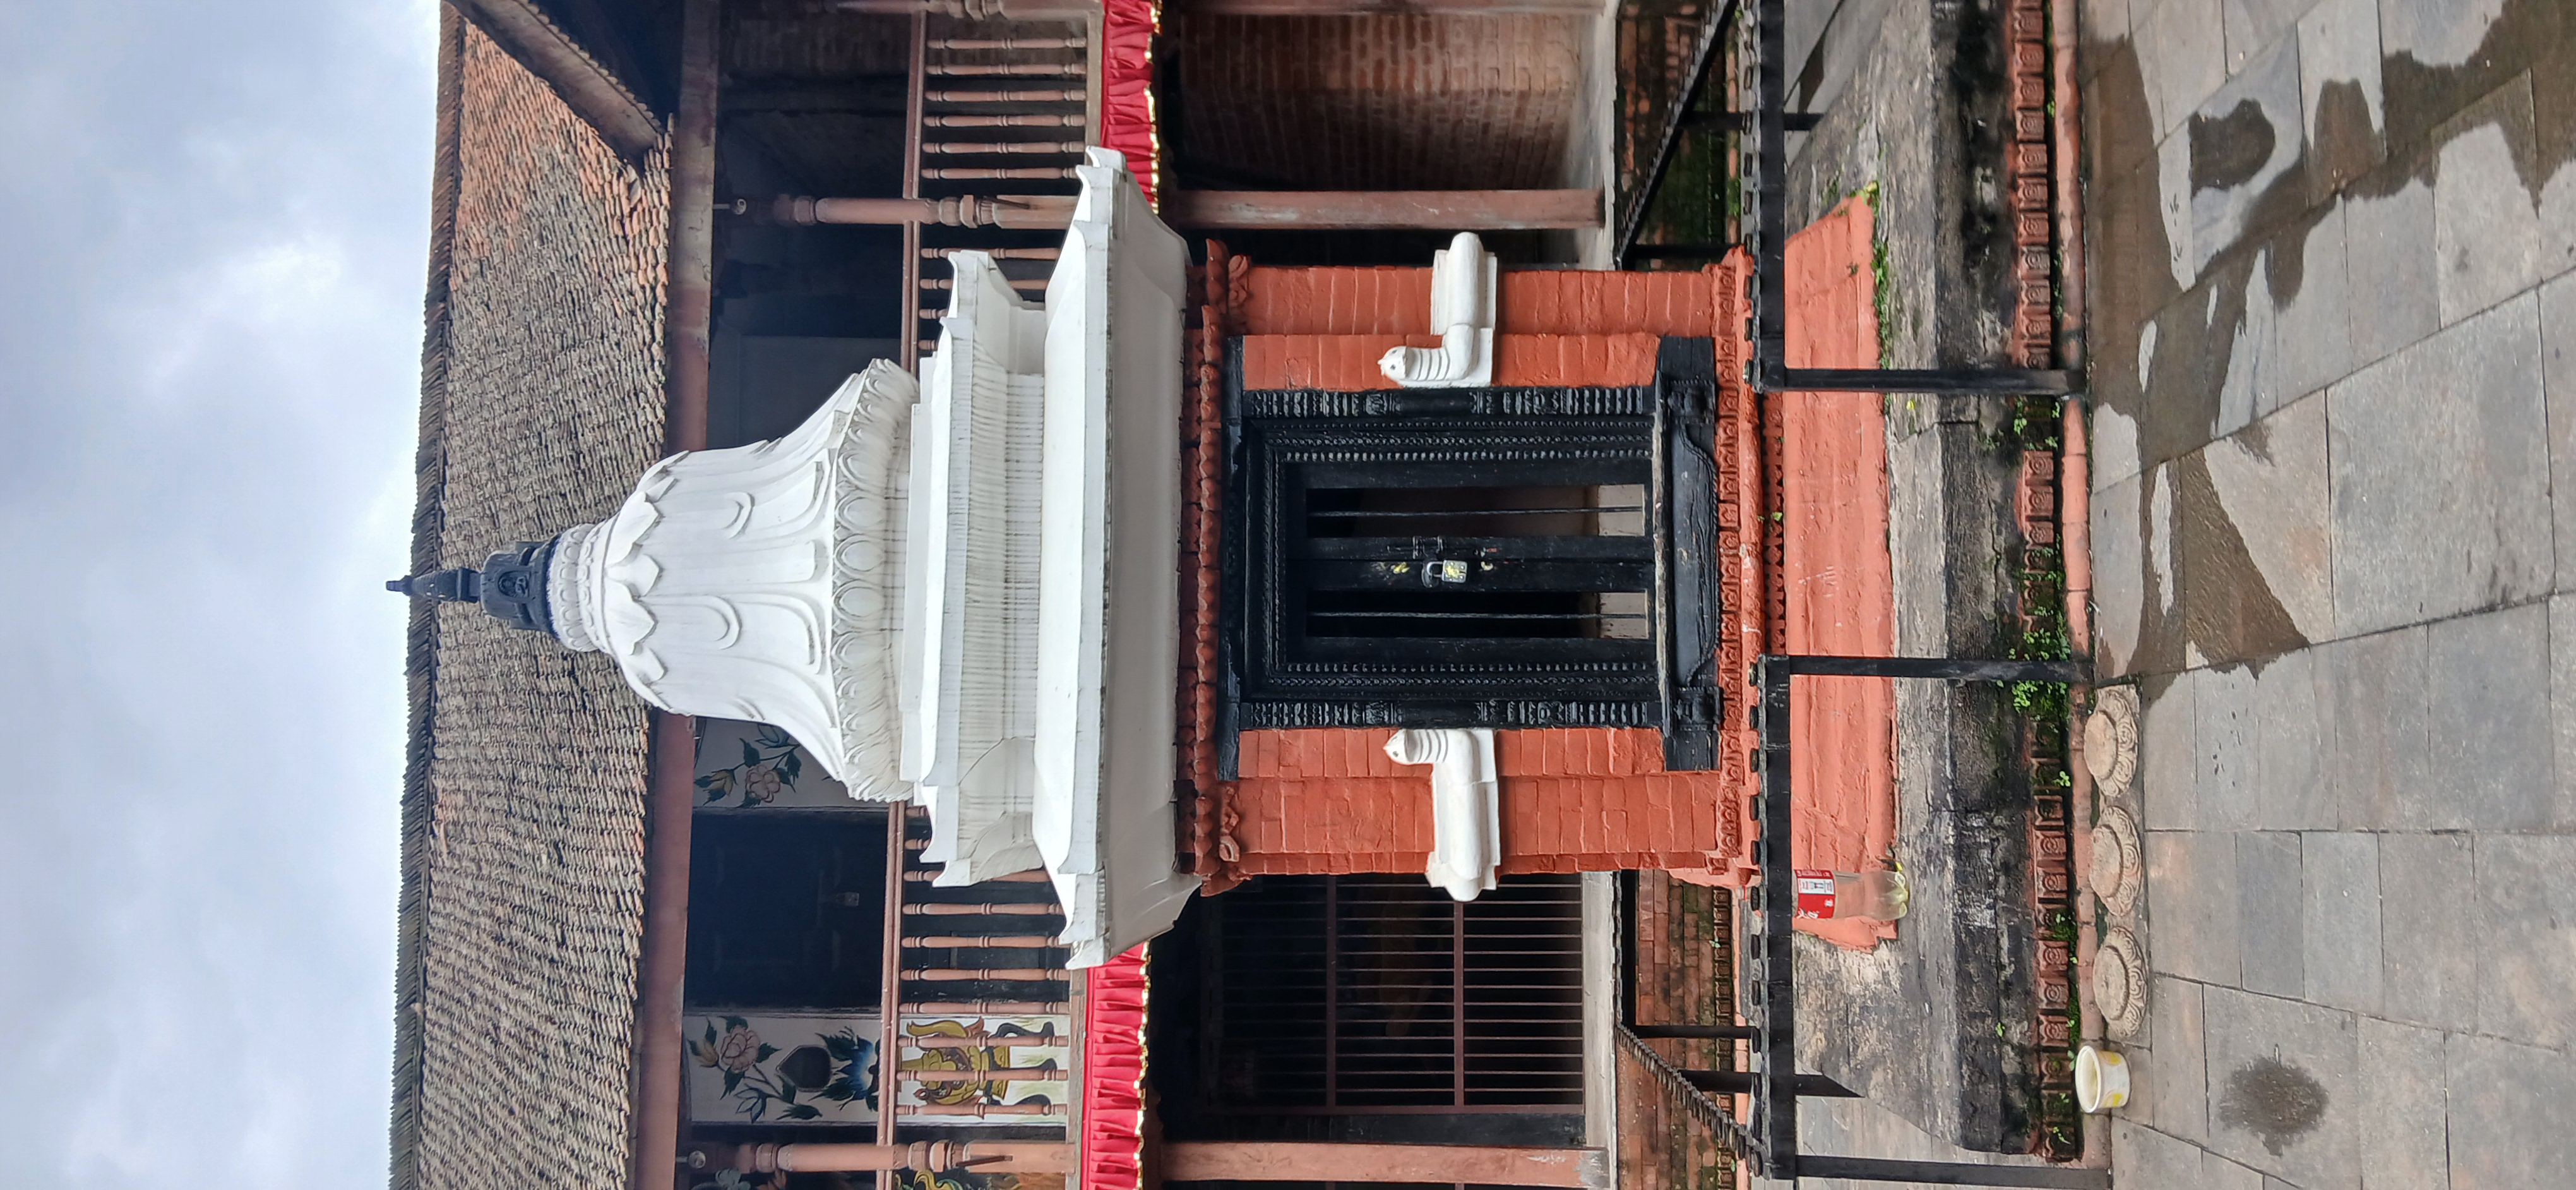
Heritage site: Yampi_Mahabihar